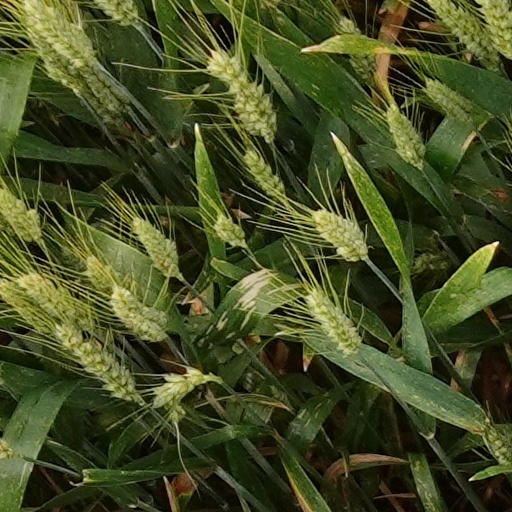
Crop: wheat